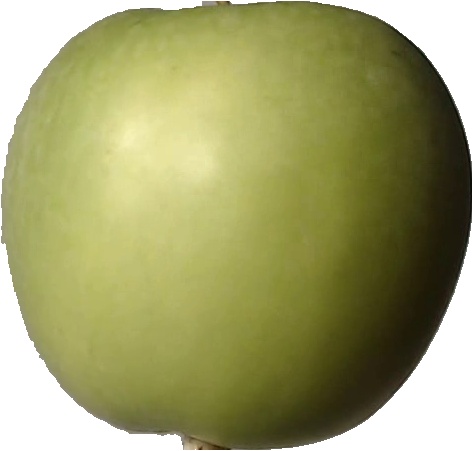
Label: apple_granny_smith_1